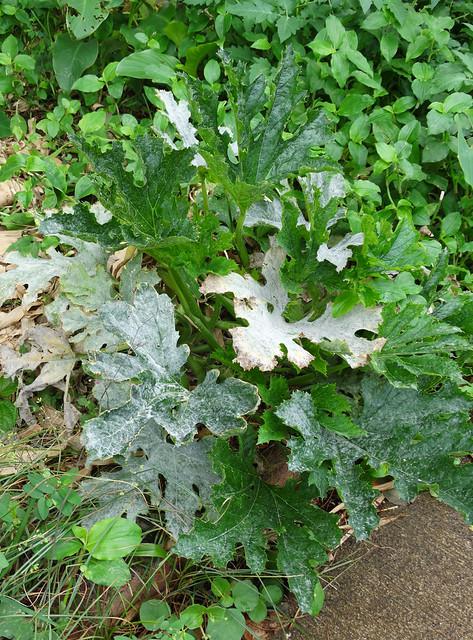
Plant: Zucchini
Disease: zucchini powdery mildew